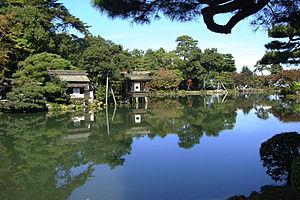
Kanazawa est une ville du Japon, dans la préfecture d'Ishikawa, dont elle en est la capitale.